Geles Cabrera

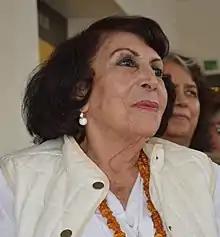
Cabrera at a book presentation for the Salón de la Plástica Mexicana at the Museo de Estanquillo.

Geles Cabrera Alvarado (born August 2, 1929 in Mexico City) is a Mexico City sculptor who has worked in a variety of materials, there is a museum dedicated to her work in the south of the city.